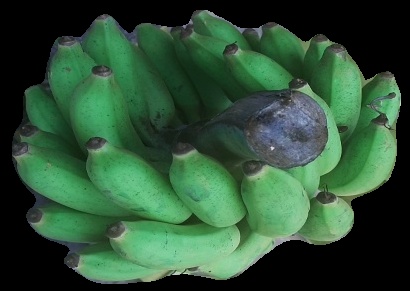
Variety: elakki-bale
Grade: grade2